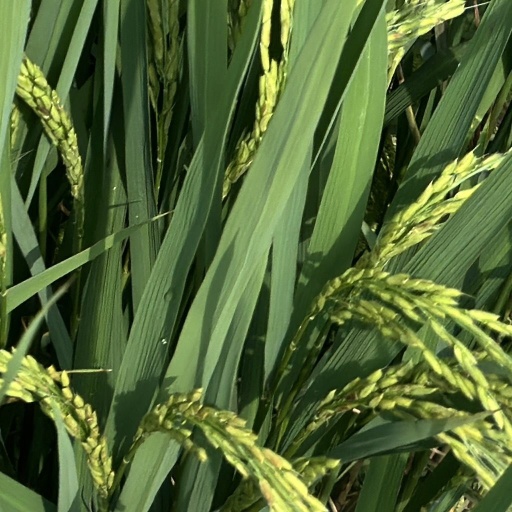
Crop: rice